Arkhip Kuindzhi

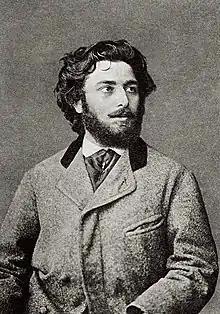
Portrait of Kuindzhi, 1870s

In 1872, the artist left the academy and worked as a freelancer. The painting "On the Valaam Island" was the first artwork which Pavel Tretyakov acquired for his art gallery. In 1873, Kuindzhi exhibited his painting "The Snow" which received the bronze medal at the International Art Exhibition in London in 1874. In the middle of the 1870s, he created a number of paintings in which the landscape motif was designed for concrete social associations in the spirit of Peredvizhniki ("Forgotten Village", 1874; "Chumaks path in Mariupol", 1875; both in the Tretyakov Gallery).